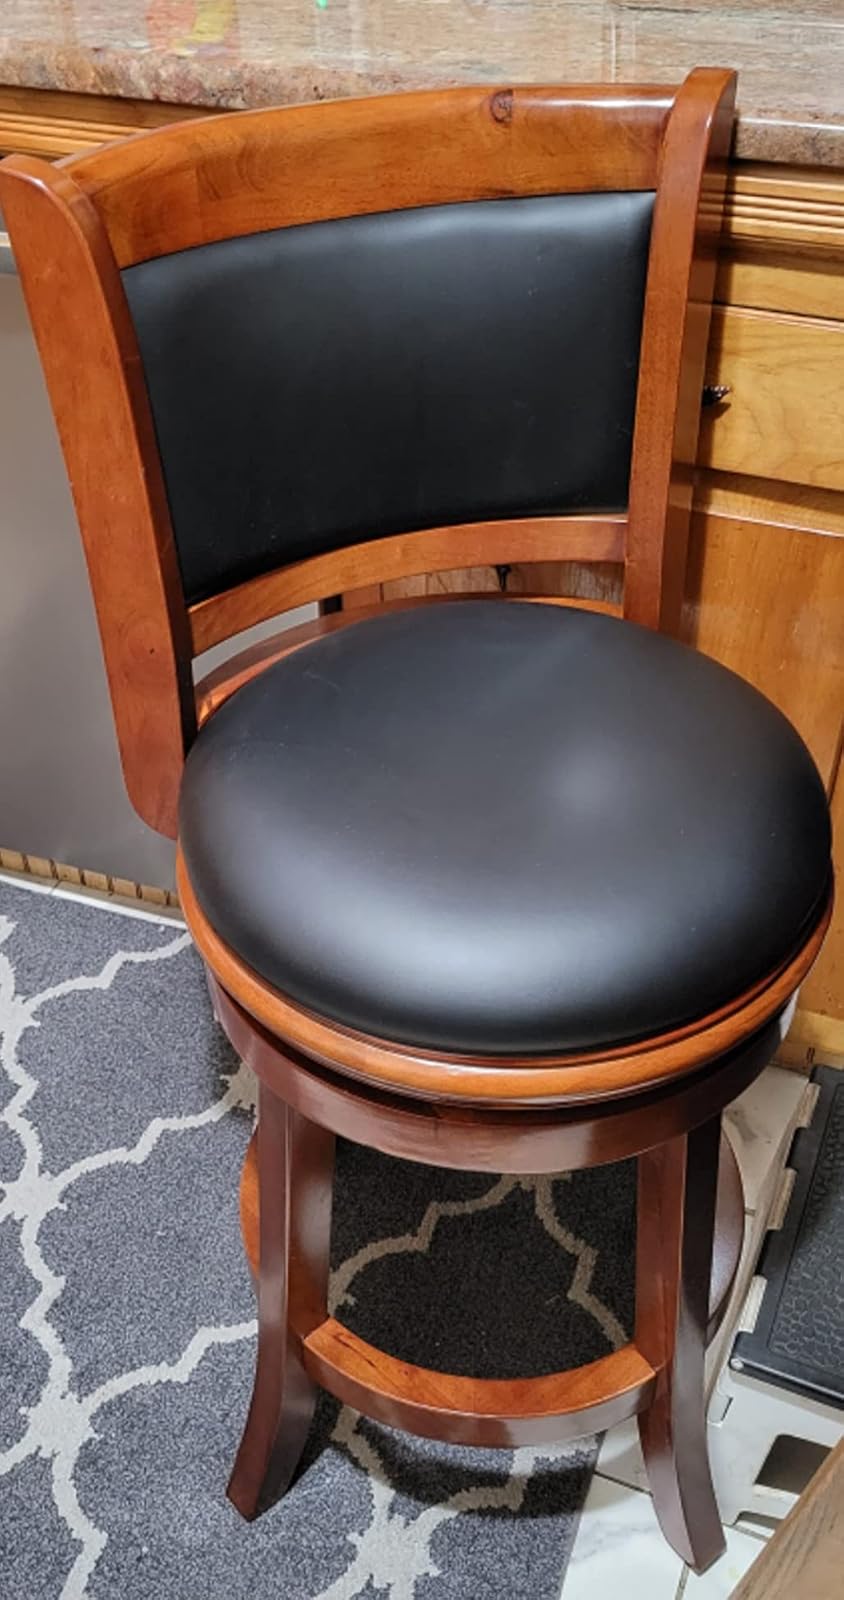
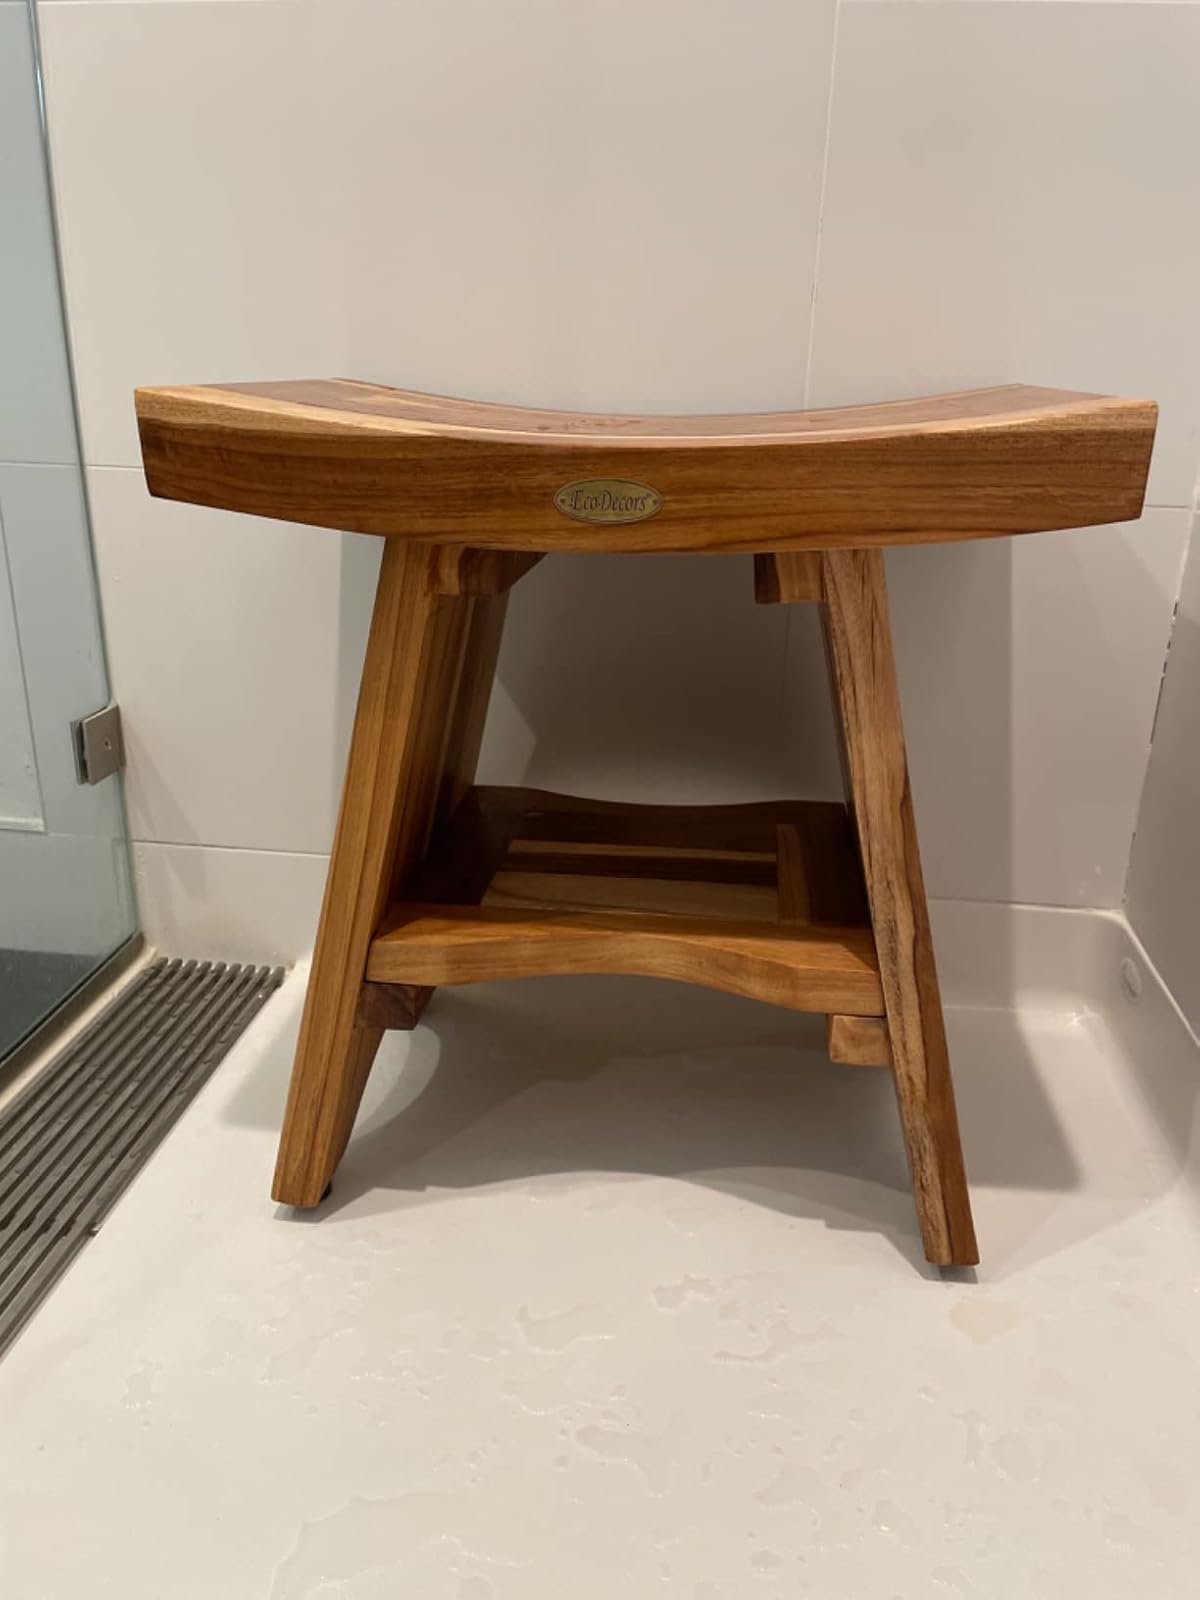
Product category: stool
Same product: no